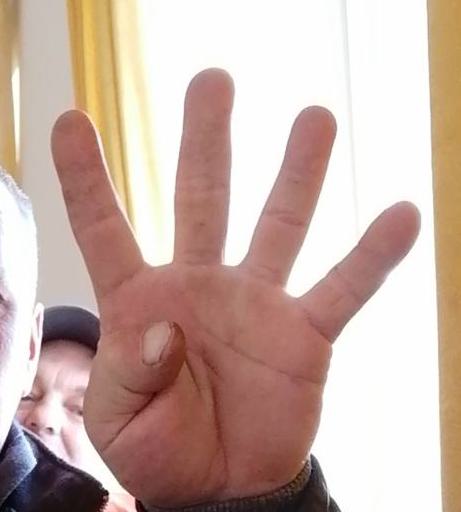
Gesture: four